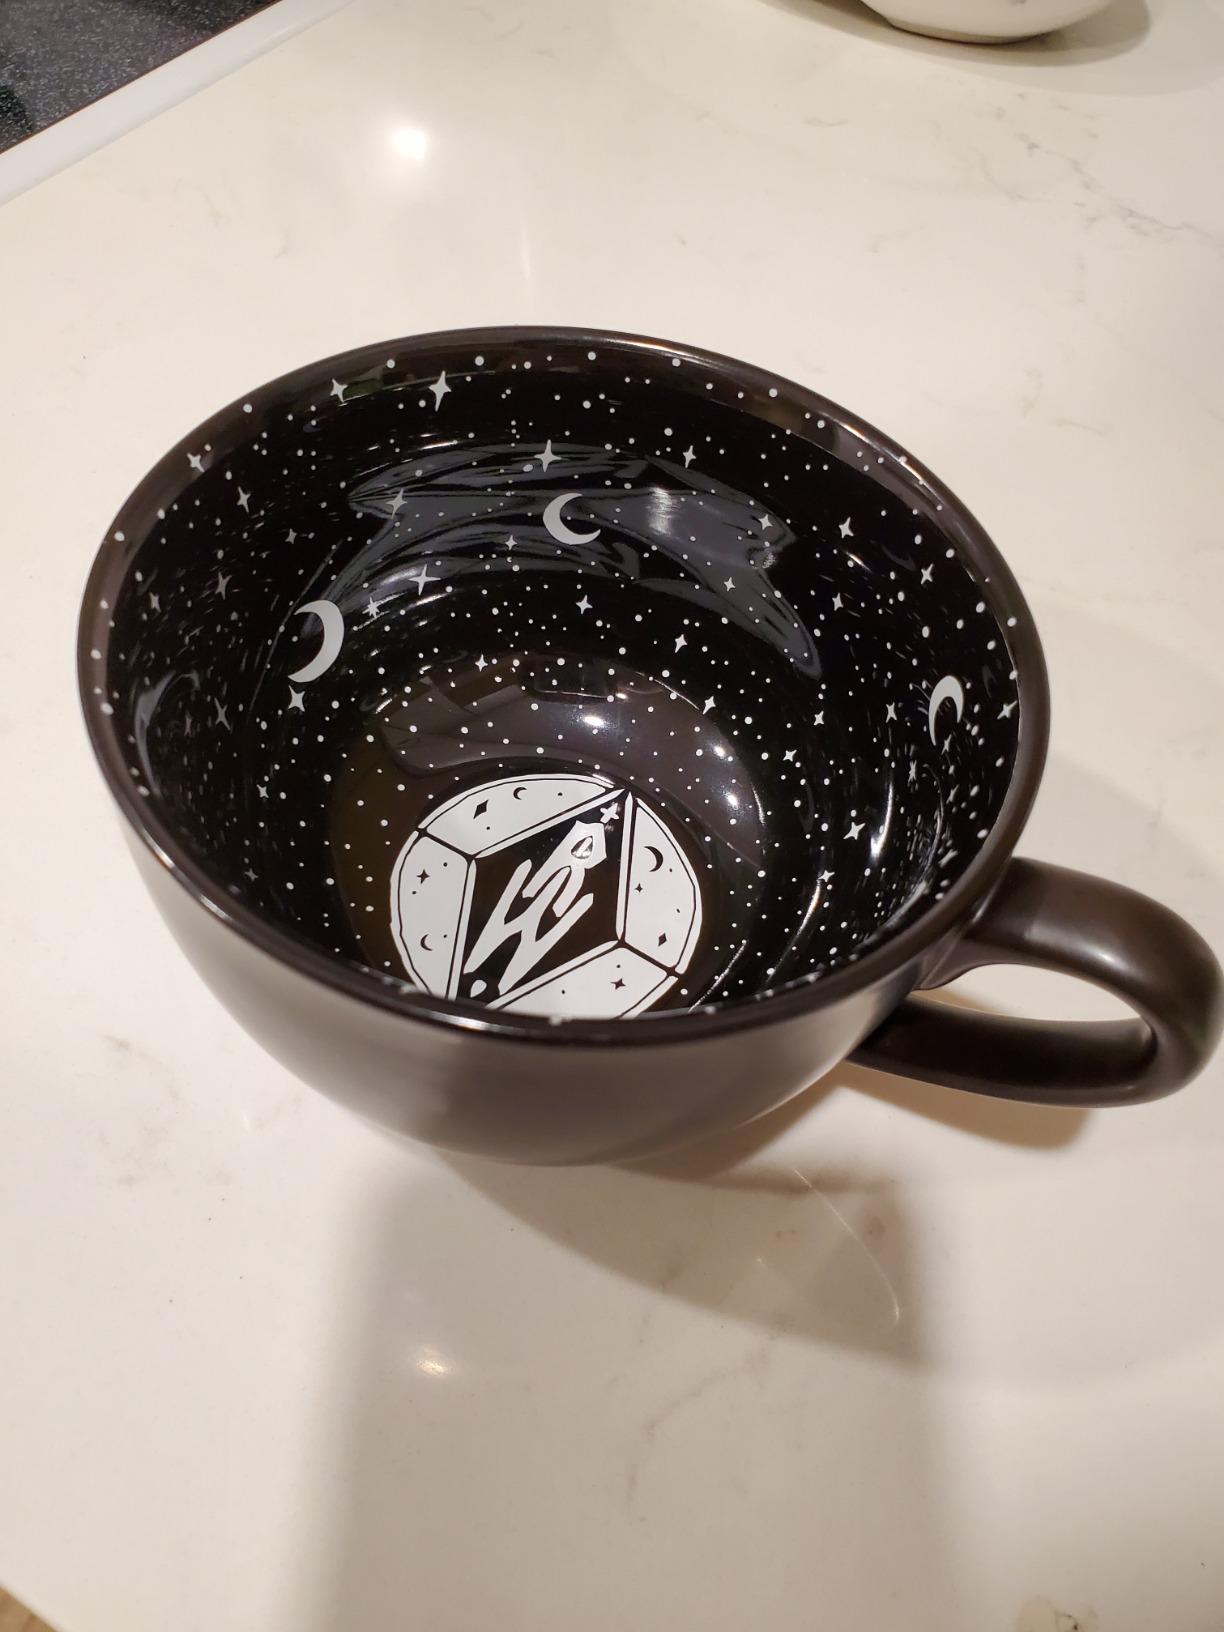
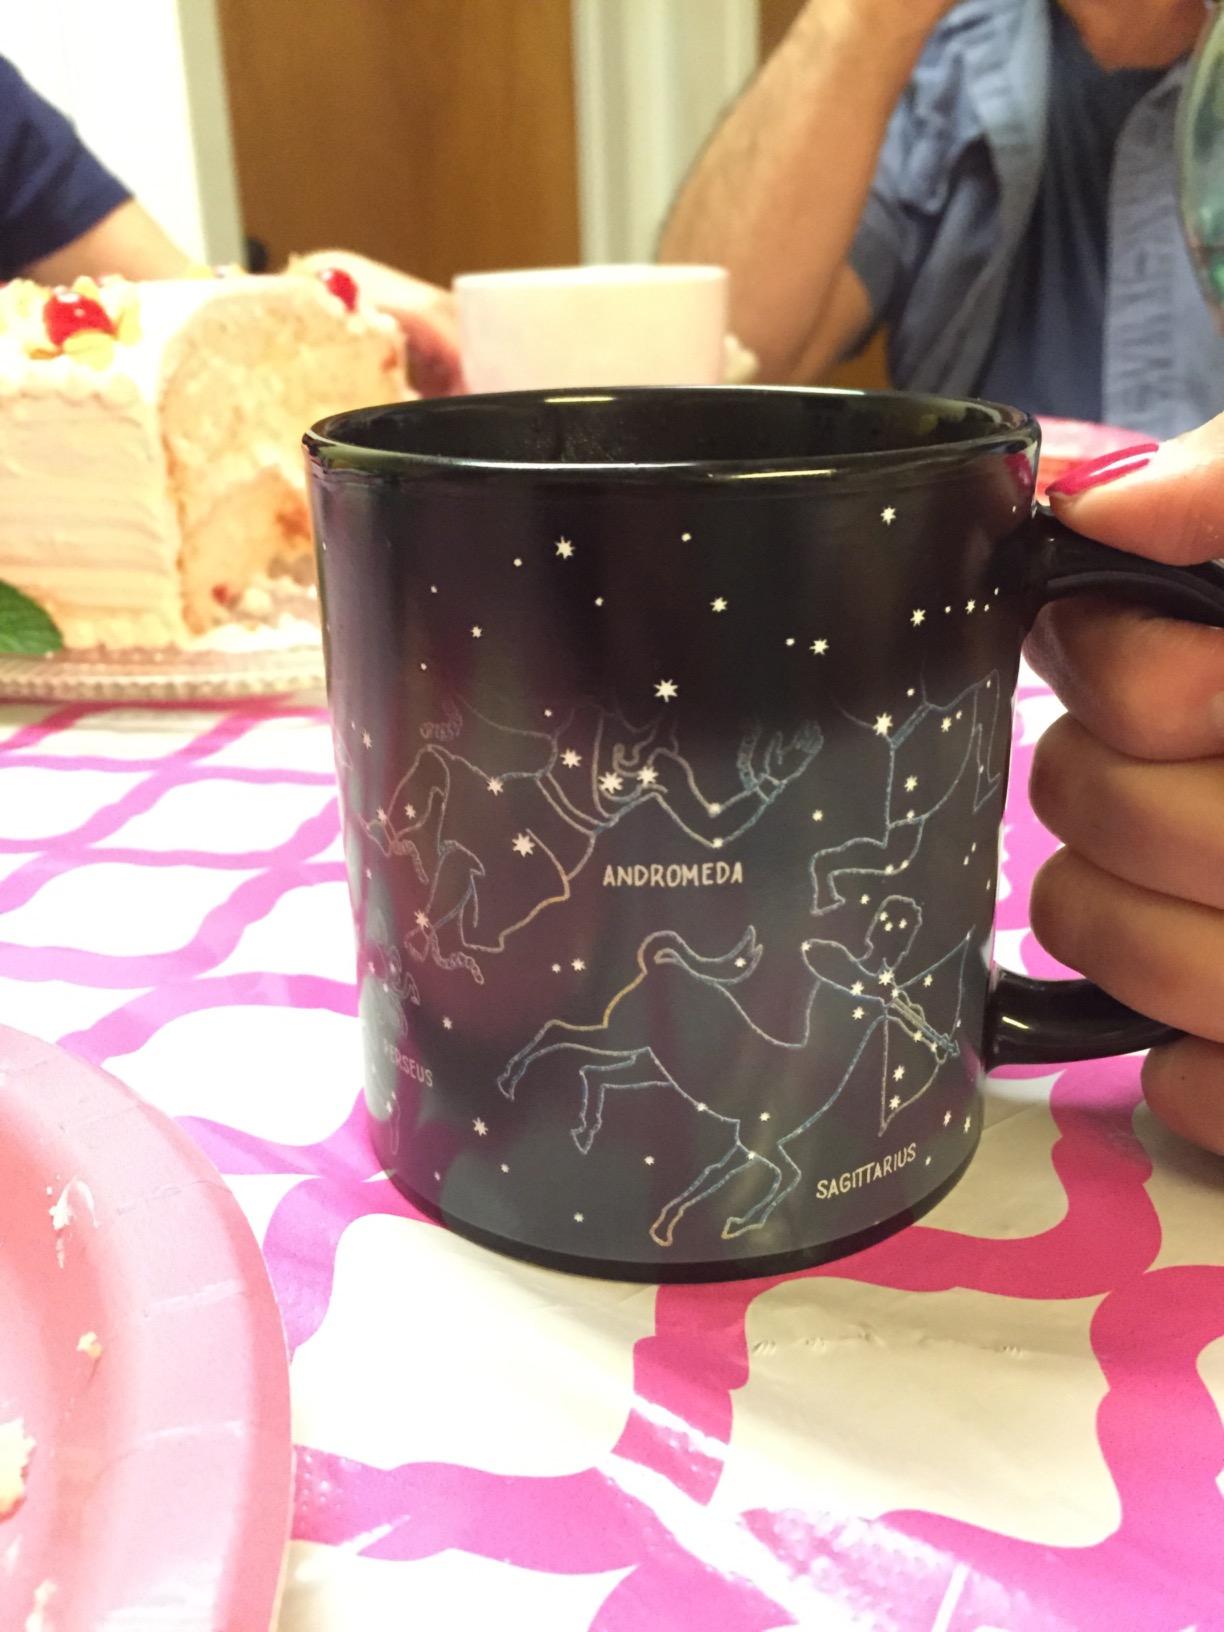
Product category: items_mug
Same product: no